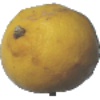
Label: Lemon 1